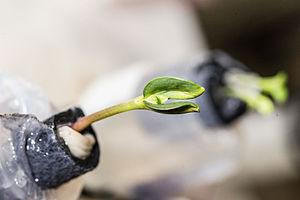
Les plantes sont utilisées dans l'espace à la fois à des fins de recherche fondamentale et dans la perspective d'applications pratiques comme le renouvellement de l'atmosphère ou l'alimentation des équipages.